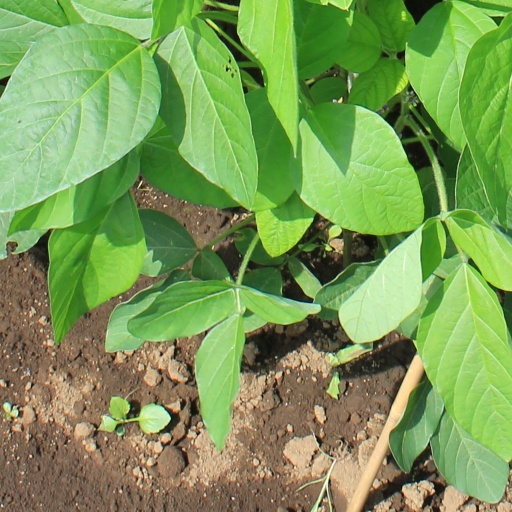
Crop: soybean